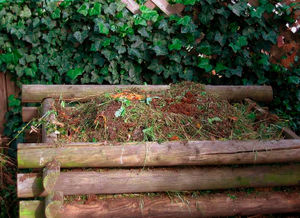
Kompostering
Kompostbunke med haveaffald
Kompostering kaldes den proces, hvor man bevidst fremskynder og styrer nedbrydningen af organisk stof. En vellykket kompostering forudsætter, at en række betingelser er opfyldt: